Palmyrene invasion of Egypt

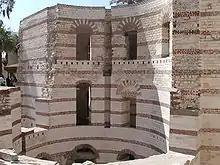
The Babylon Fortress, where Probus retreated

Aside from local Egyptian support, what made matters worse for the Romans was the absence of Egypt's prefect, Tenagino Probus, who was preoccupied with naval expeditions against pirates, who were most likely Goths who were raiding the Levant coast at the time. Zosimus states that the Palmyrenes were helped by an Egyptian general named Timagenes during the invasion, and states that Zabdas moved into Egypt with 70,000 soldiers, defeating an army of 50,000 Romans. After their victory, the Palmyrenes withdrew their main force and left a 5,000-soldier garrison.